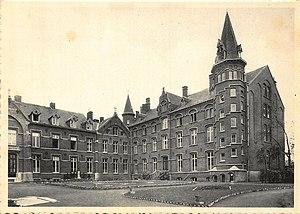
Maison mère des pères missionnaires de Scheut, aile Sud, vers 1937.
Un scheutiste est un membre de la Congrégation du Cœur Immaculé de Marie [CICM]. Cette appellation vient de ce que la congrégation fut fondée à Scheut, un quartier d'Anderlecht, l'une des dix-neuf communes de la Région de Bruxelles-Capitale.